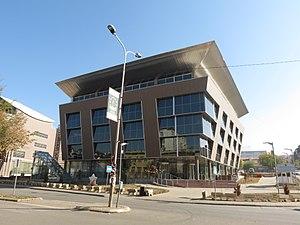
Ministère de l'Éducation, de la Science et de la Technologie du Kosovo dans la rue Agim Ramadani (Rr. St. Ul. Agim Ramadani) à Pristina.Lëtzebuergesch: Unterrichtsministère vum Kosovo an der Agim Ramadani Strooss (Rr. St. Ul. Agim Ramadani) zu Pristina.Shqip: Ministria e Arsimit, Shkencës dhe Teknologjisë e Republikës së Kosovës, Rruga. Agim Ramadani, Prishtinë, Republika e Kosovës